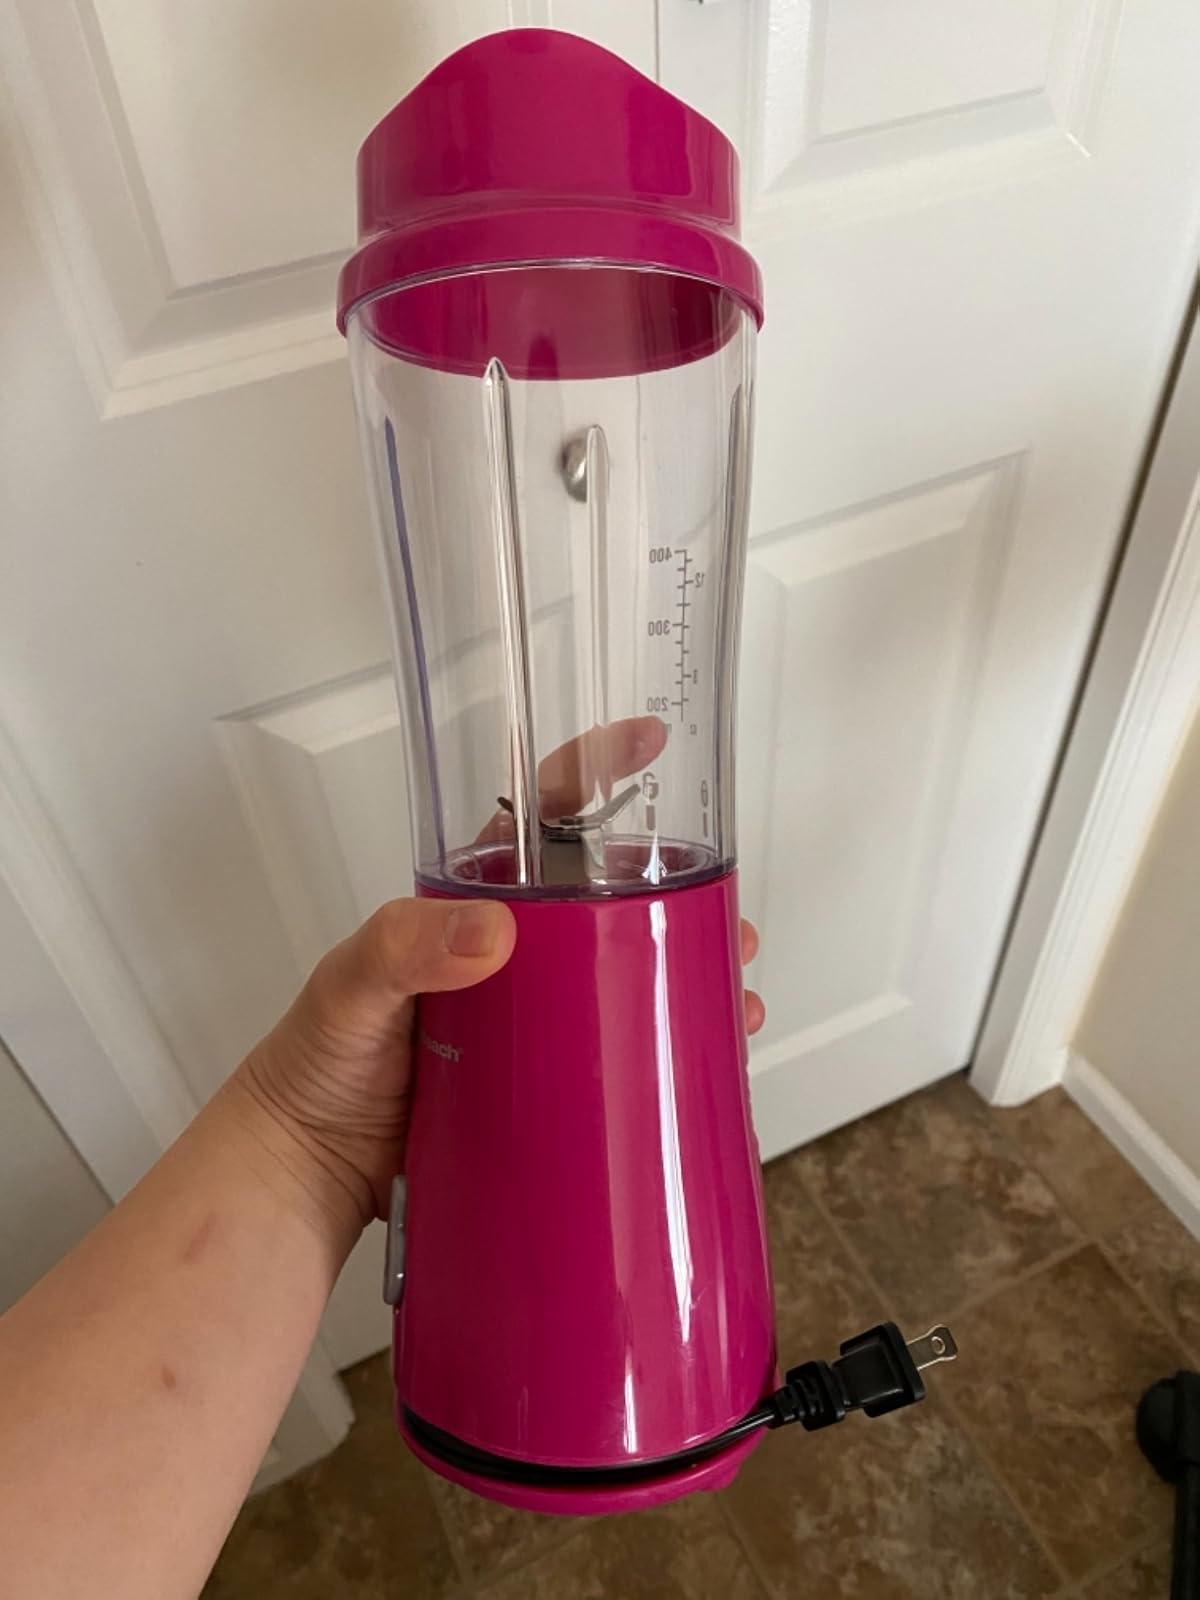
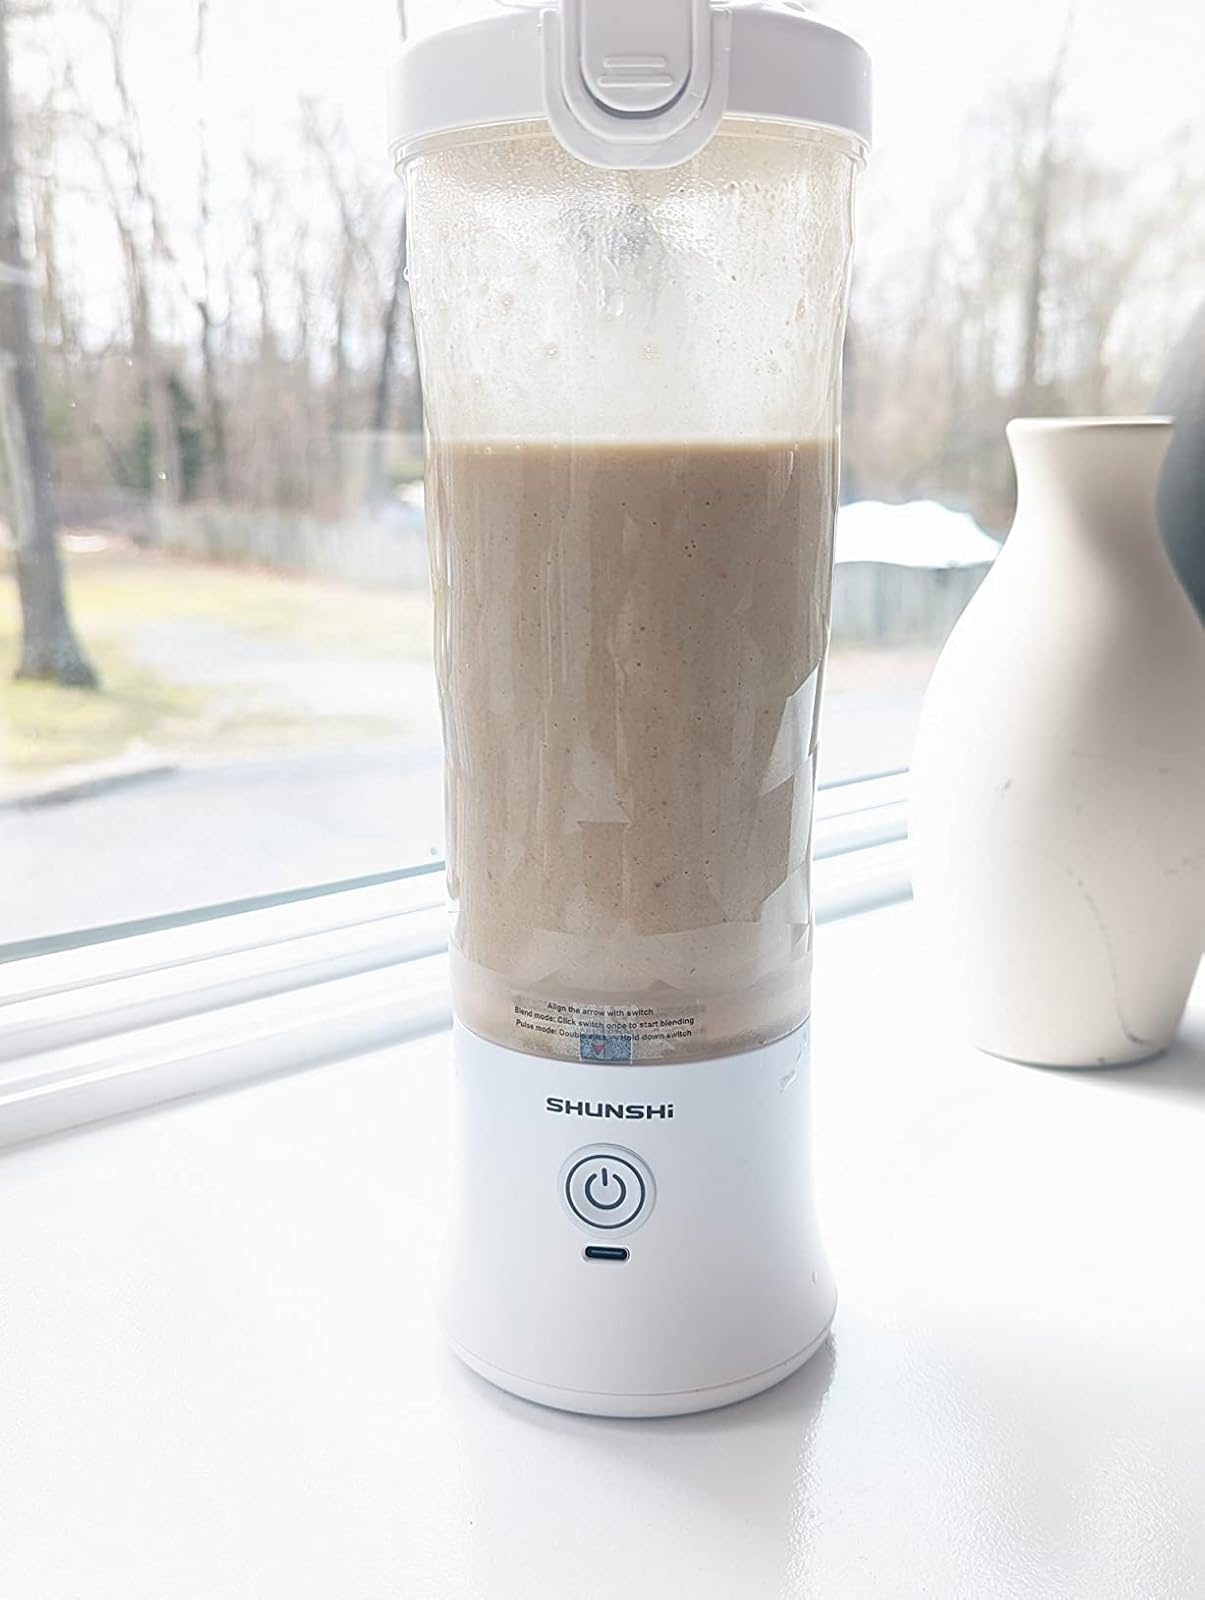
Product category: items_blender
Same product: no